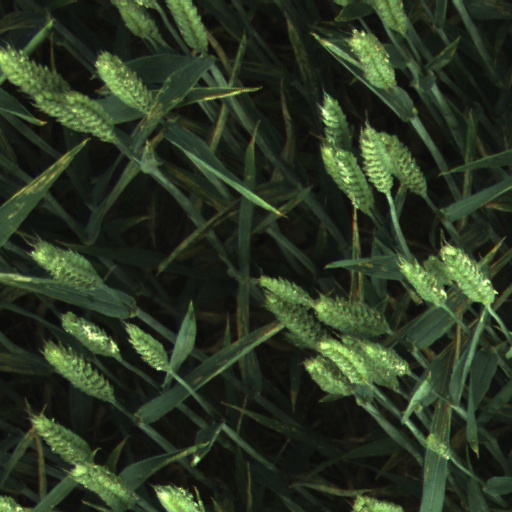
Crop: wheat